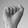
ASL letter: A